Small Mauritian flying fox

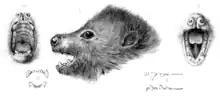
Drawings of the head and dentition from 1899

As it roosted in old trees and caves, it was vulnerable to forest clearance and hunting. It probably vanished in the 19th century. There are specimens in museums in Paris, London, Berlin, and Sydney.